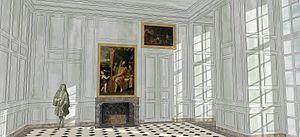
Essai de restitution de la salle des gardes du château-neuf de Meudon, état vers 1709, lors de sa création.
Le château de Meudon, dit château royal de Meudon, palais impérial de Meudon ou Domaine national de Meudon, est un château français situé à Meudon, dans le département des Hauts-de-Seine. Il est notamment la résidence de la duchesse d'Étampes, du cardinal de Lorraine, d'Abel Servien, de Louvois ainsi que de Monseigneur, dit le Grand Dauphin, qui lui adjoint en annexe le château de Chaville. Incendié en 1795 et en 1871, le Château-Neuf, dont la démolition est un temps envisagée, est conservé pour sa majeure partie. Il est transformé à partir de 1878 en observatoire servant de réceptacle à une lunette astronomique, avant d'être rattaché à l'Observatoire de Paris en 1927.